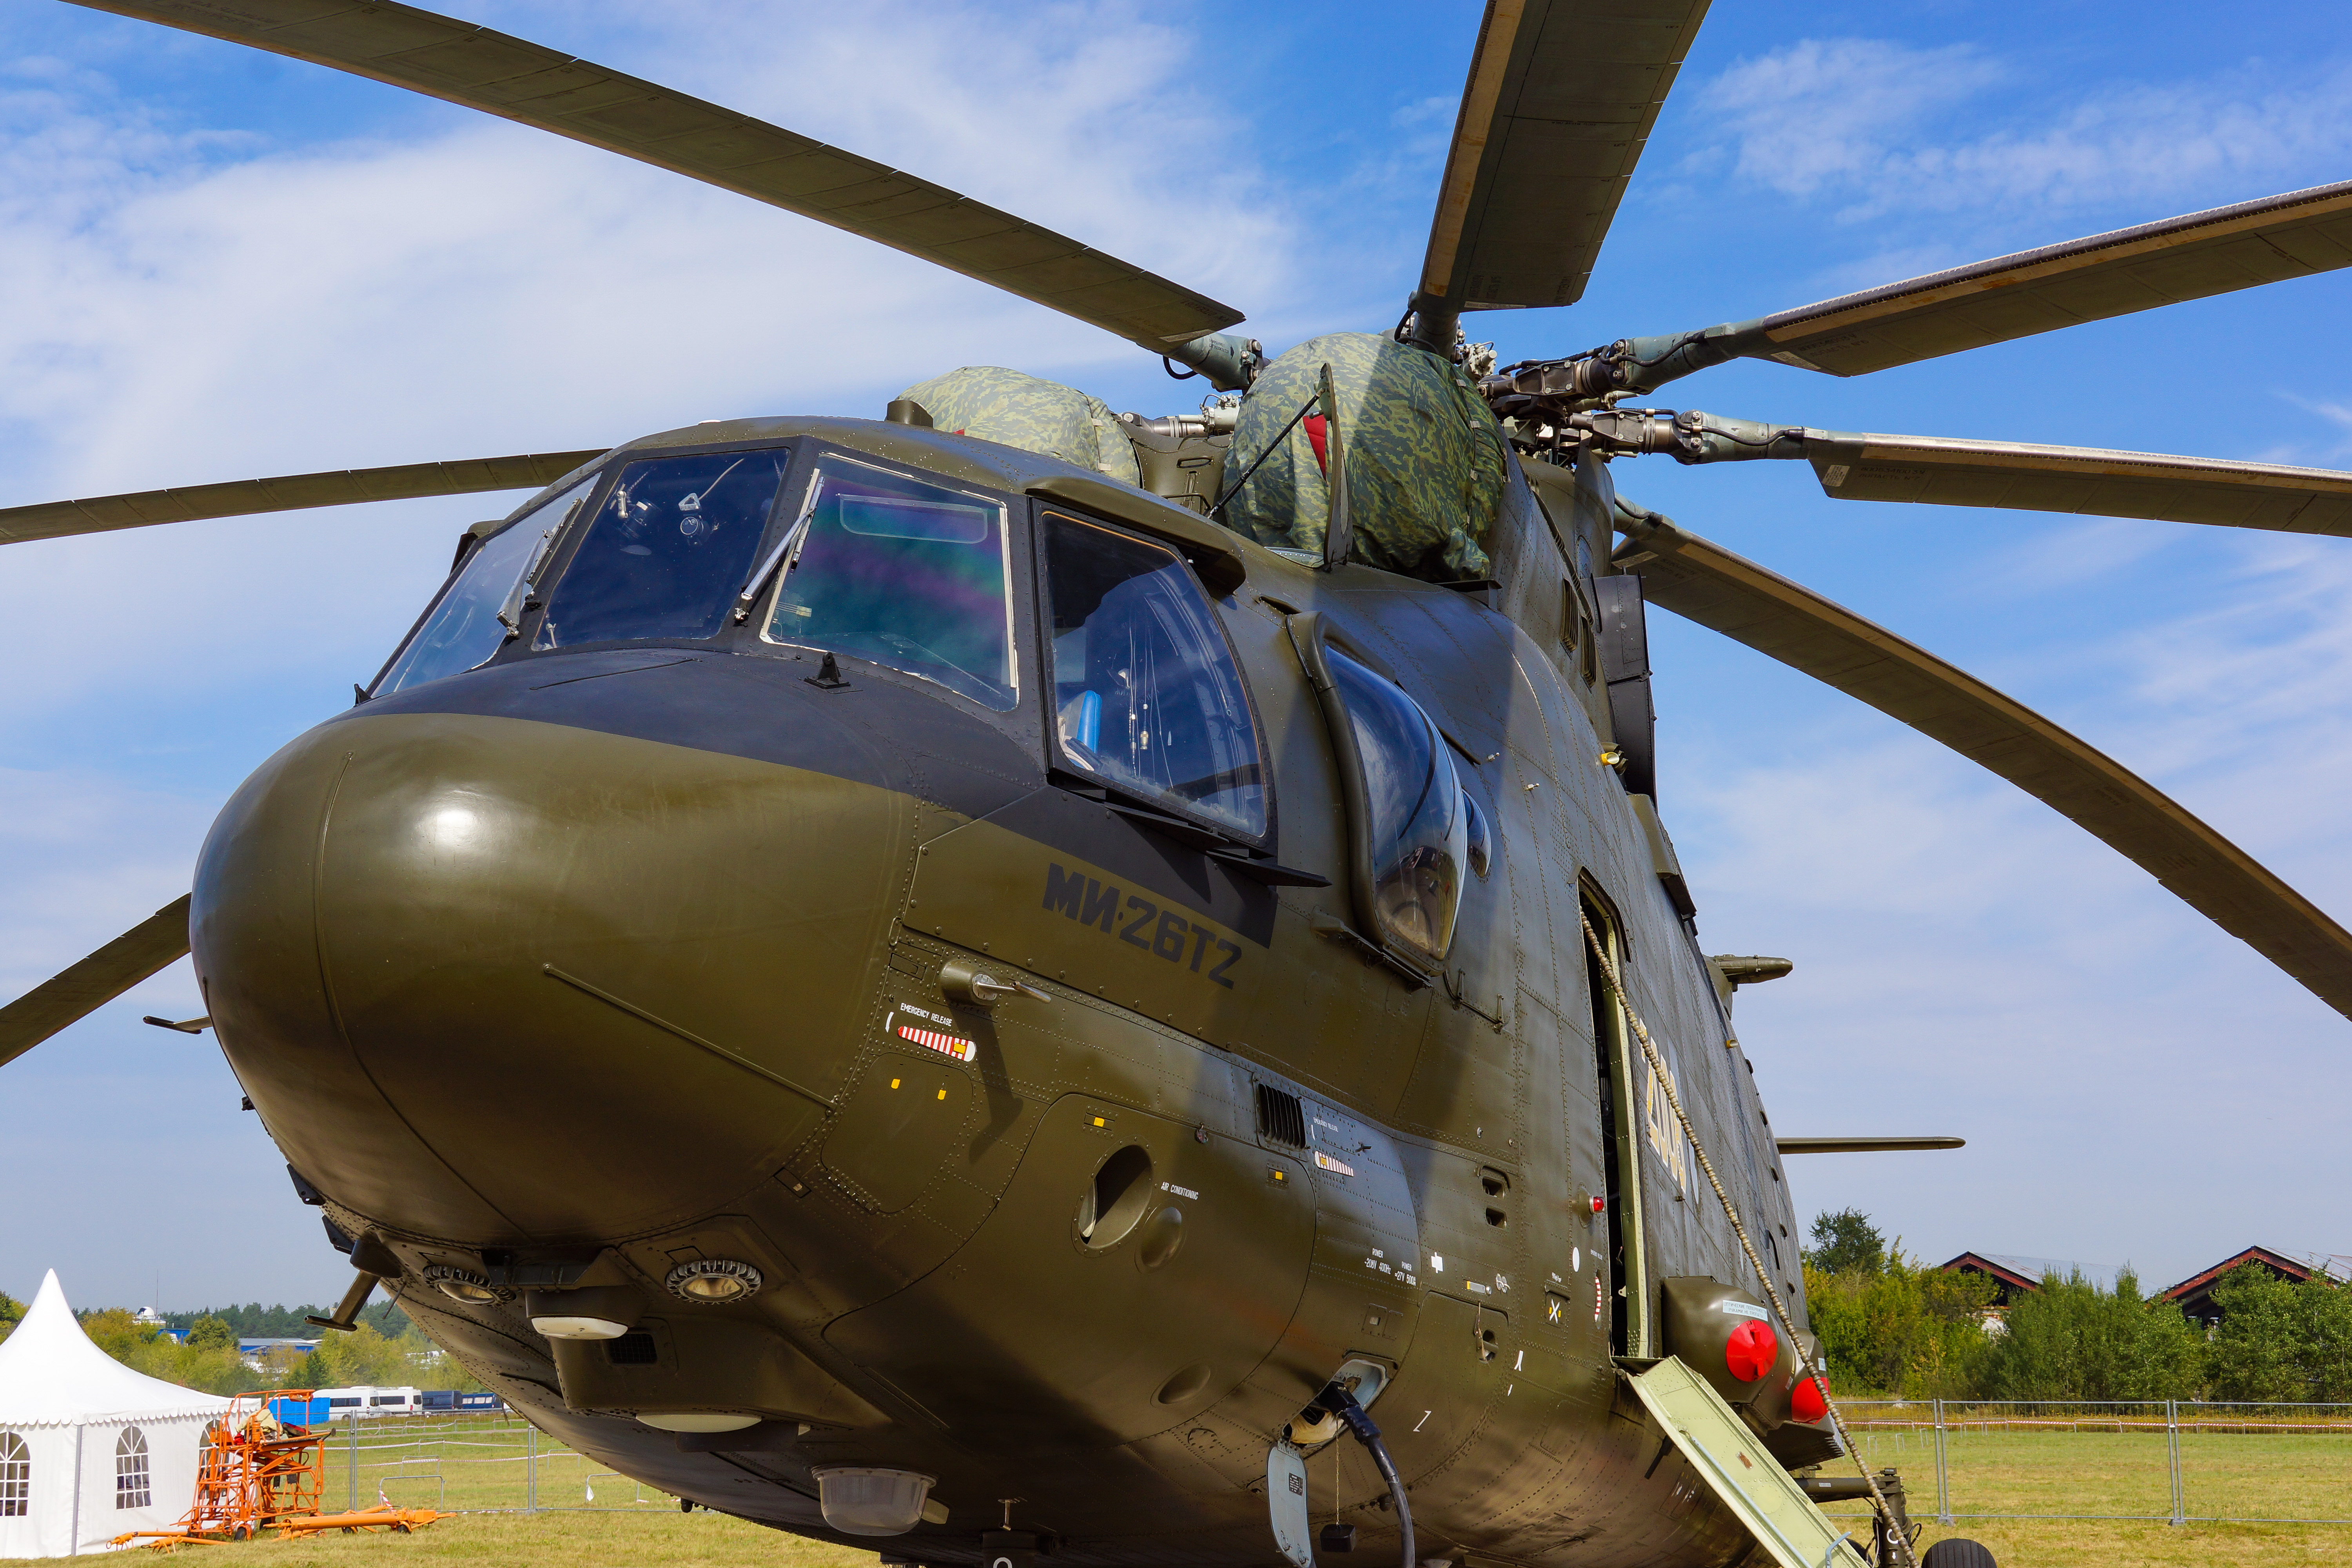
air show, statics, airplane, helicopter, aerodrome technology, aviation, military aviation, civil aviation, fighter, vehicle, sky, exhibition, maks, mode of transport, aircraft, transport, rotorcraft, aerospace engineering, helicopter rotor, air travel, iron, military aircraft, plain, glass, windshield, military helicopter, world, metal, engineering, aerospace manufacturer, Sikorsky h 34, propeller, air force, machine, daylighting